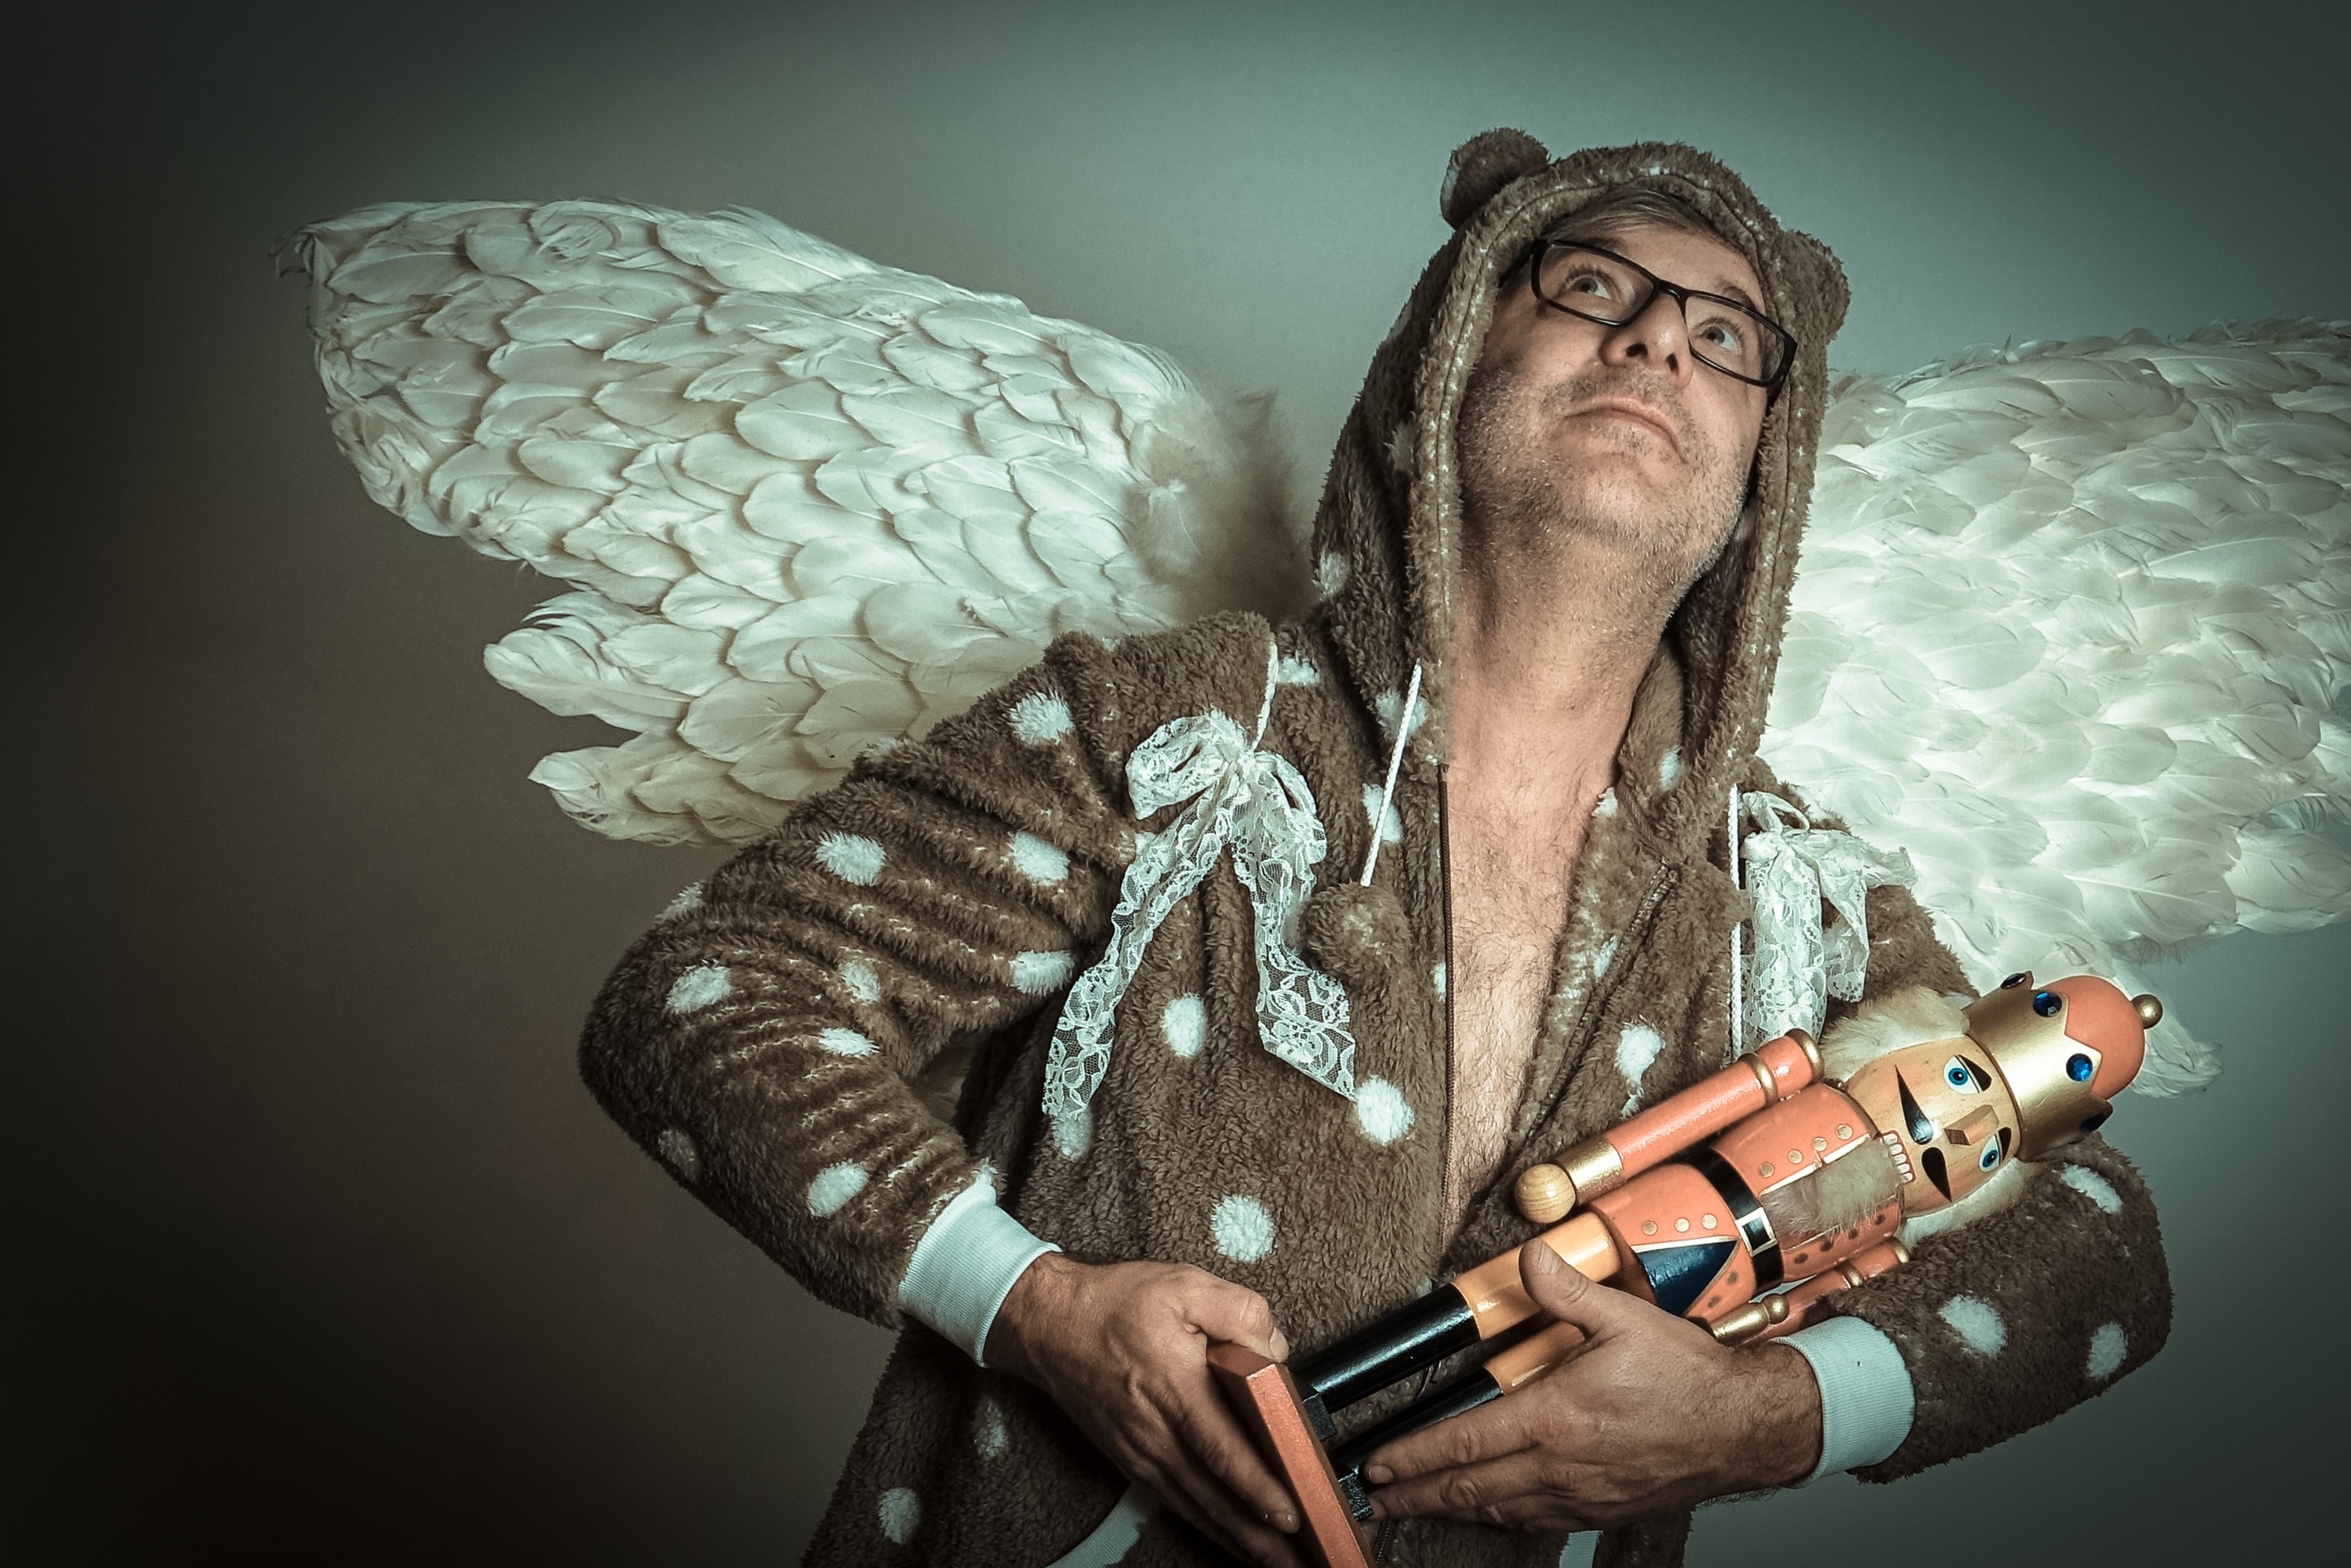
wing, photography, fly, standing, feather, angel, funny, screenshot, nutcracker, photo shoot, fictional character